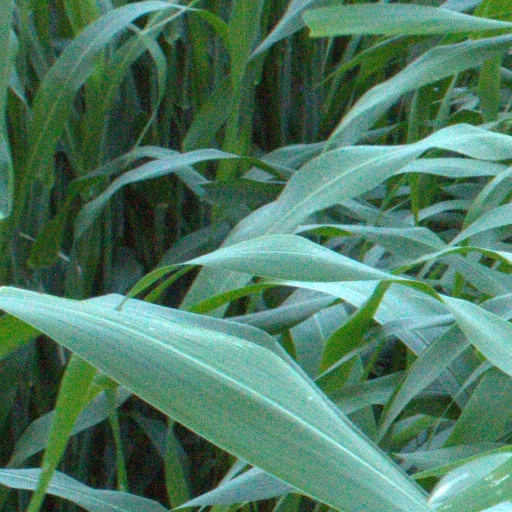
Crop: sorghum